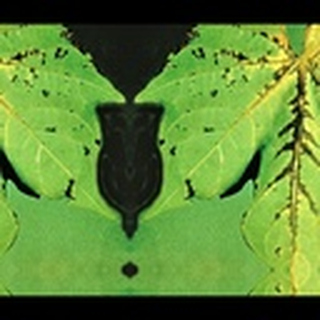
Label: cotton_bacterial_blight